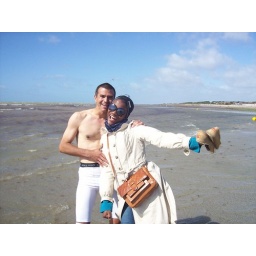
grabbed by man in white pants